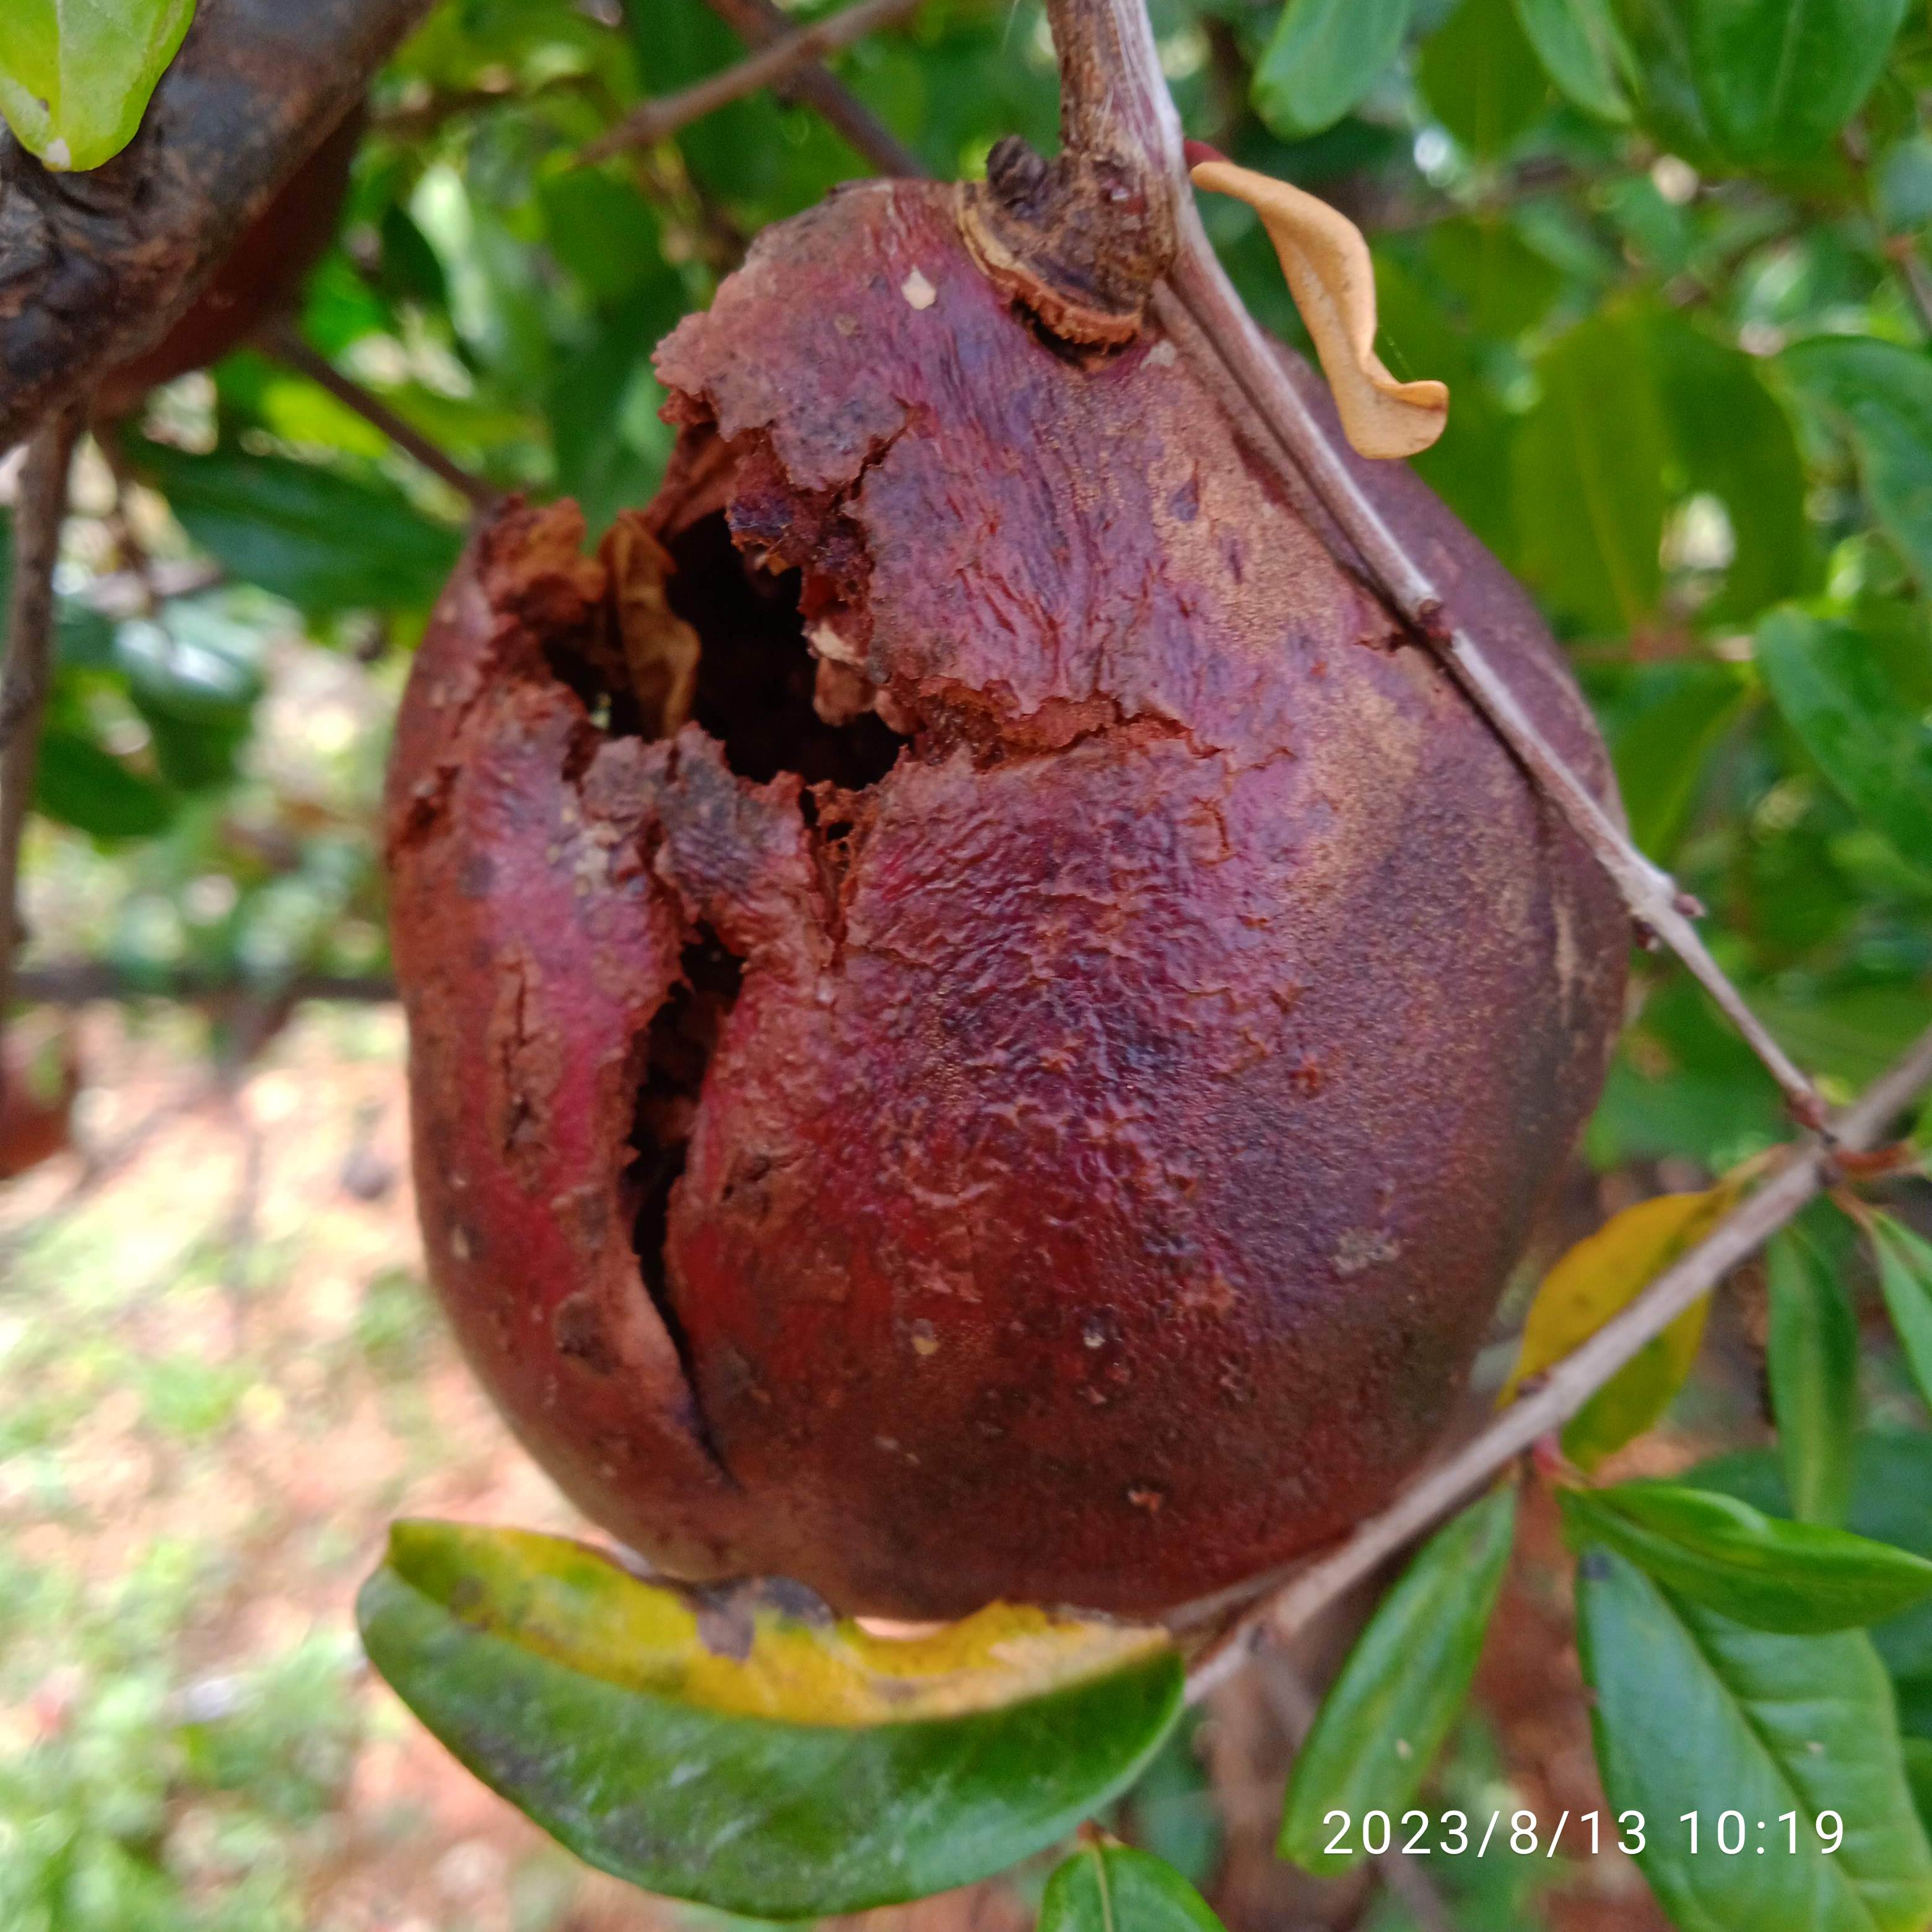
Label: Bacterial_Blight